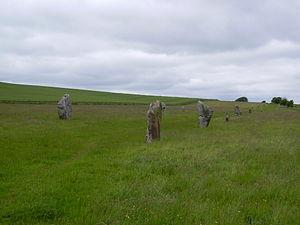
Une avenue est, dans le vocabulaire des archéologues britanniques, une bande de terre comprise entre deux lignes parallèles marquées au sol, comme on en trouve dans les Îles Britanniques, principalement dans le centre et le sud de l'Angleterre. Ces avenues peuvent atteindre 30 m de largeur ; elles sont ouvertes aux extrémités et bordées d'alignements de pierres ou de bois, parfois aussi de talus et de fossés de faible hauteur.